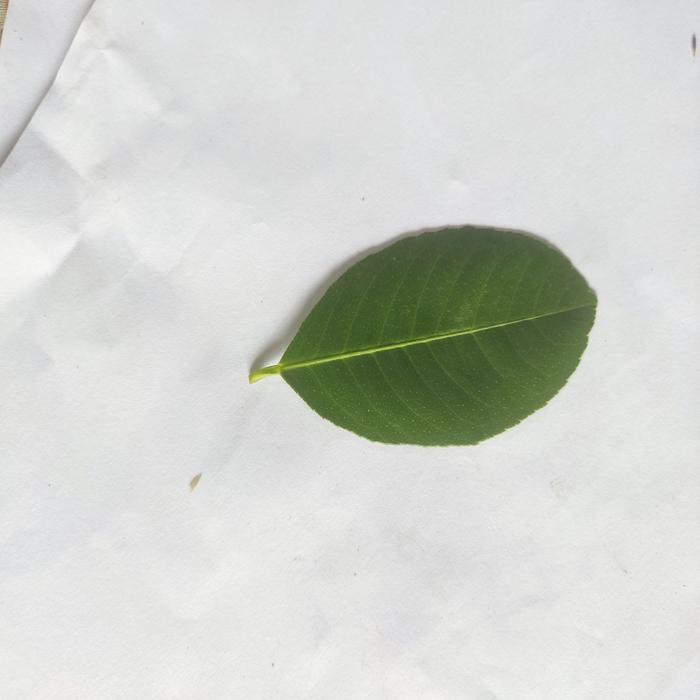
Crop: Lemon
Leaf condition: Healthy_Leaf